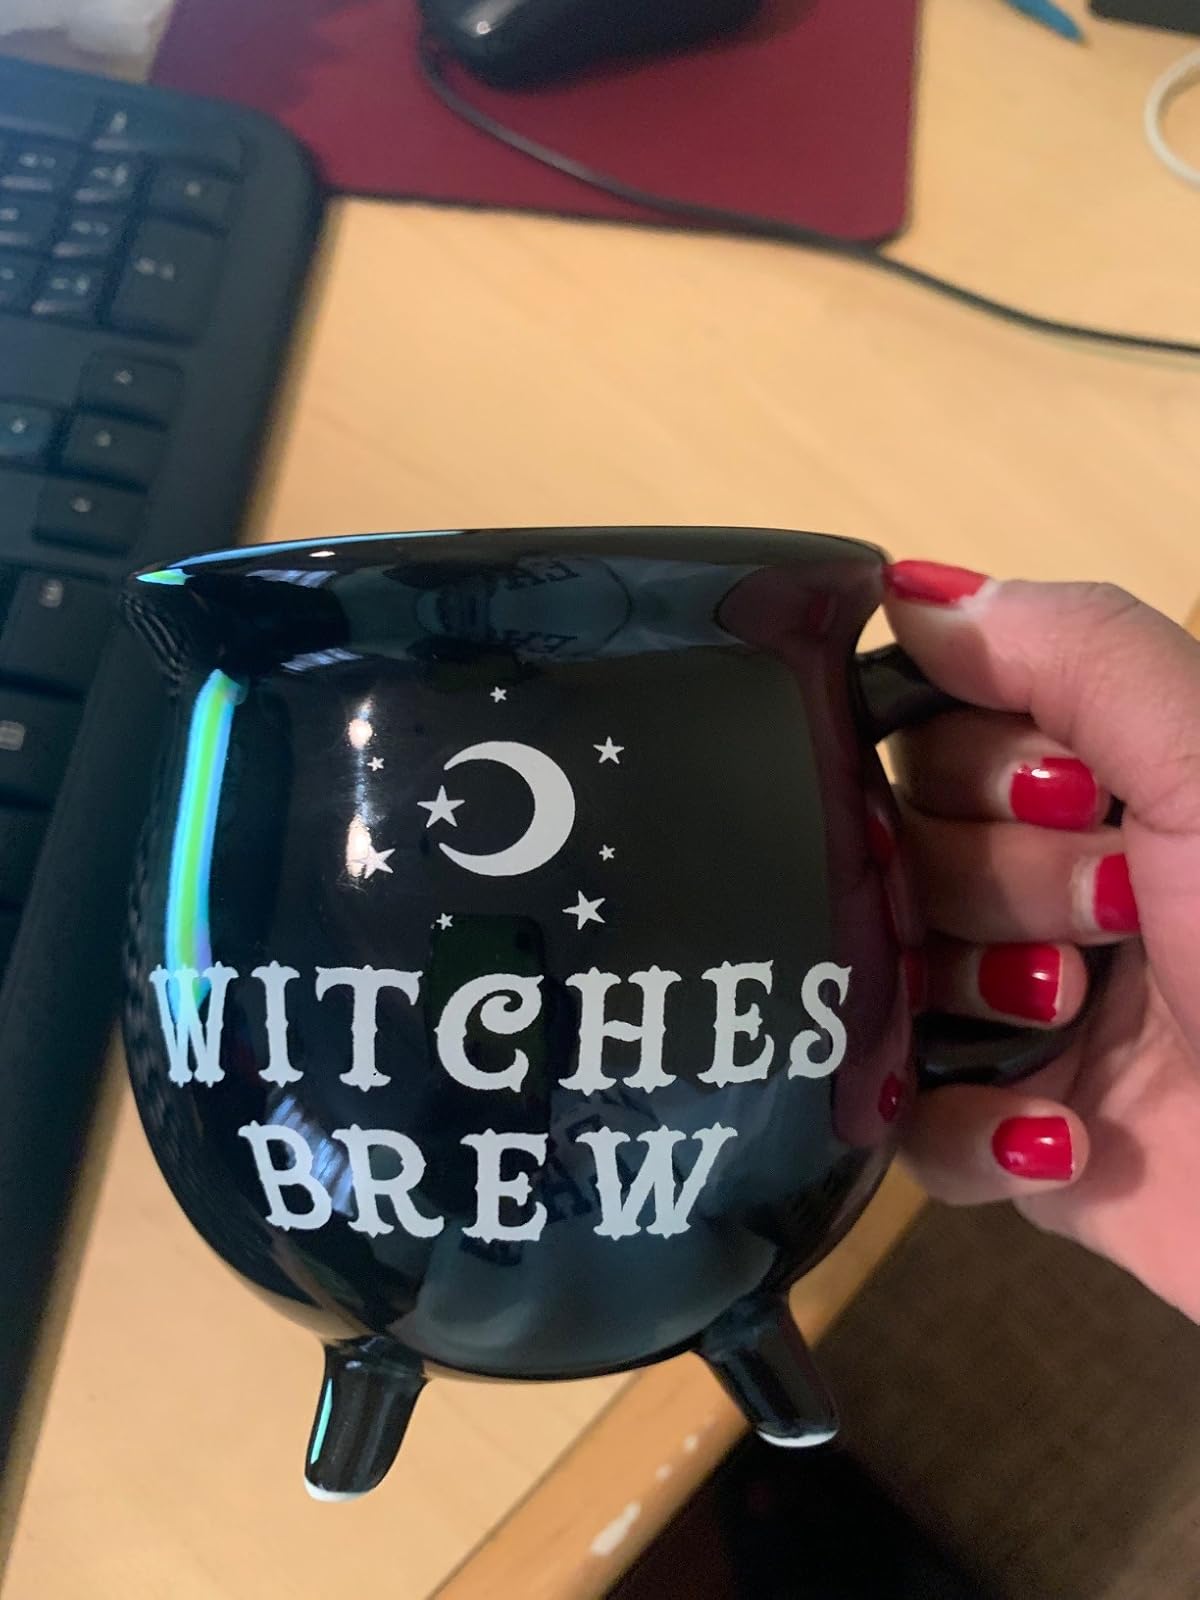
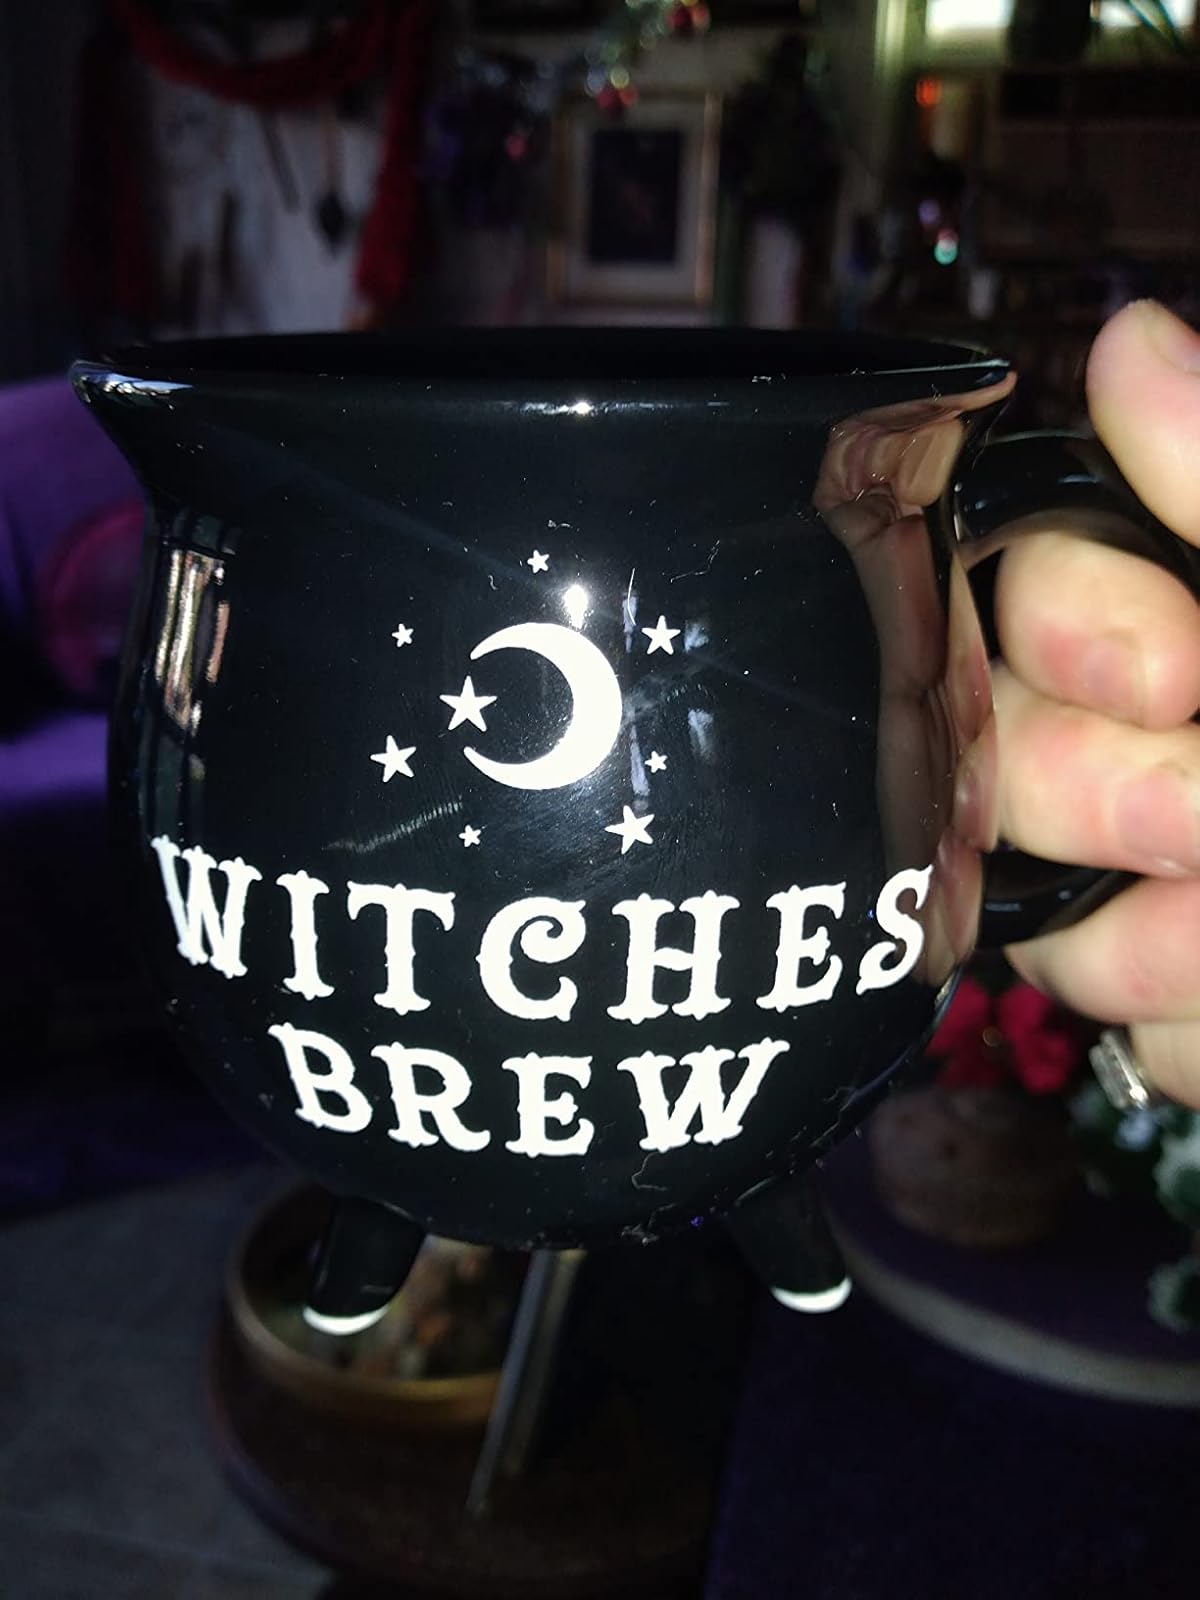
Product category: items_mug
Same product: yes